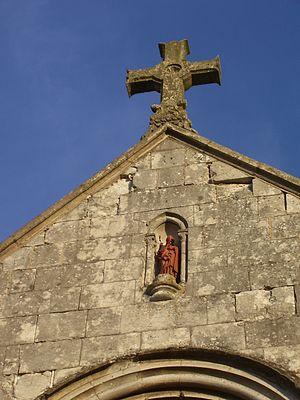
Façade est de l'église Saint-Martin de Lieurey.
Lieurey est une commune française située dans le département de l'Eure, en région Normandie.